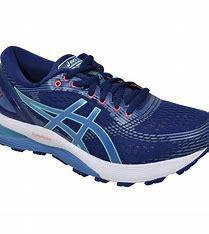
Brand: Asics
Model: Gel Nimbus 21